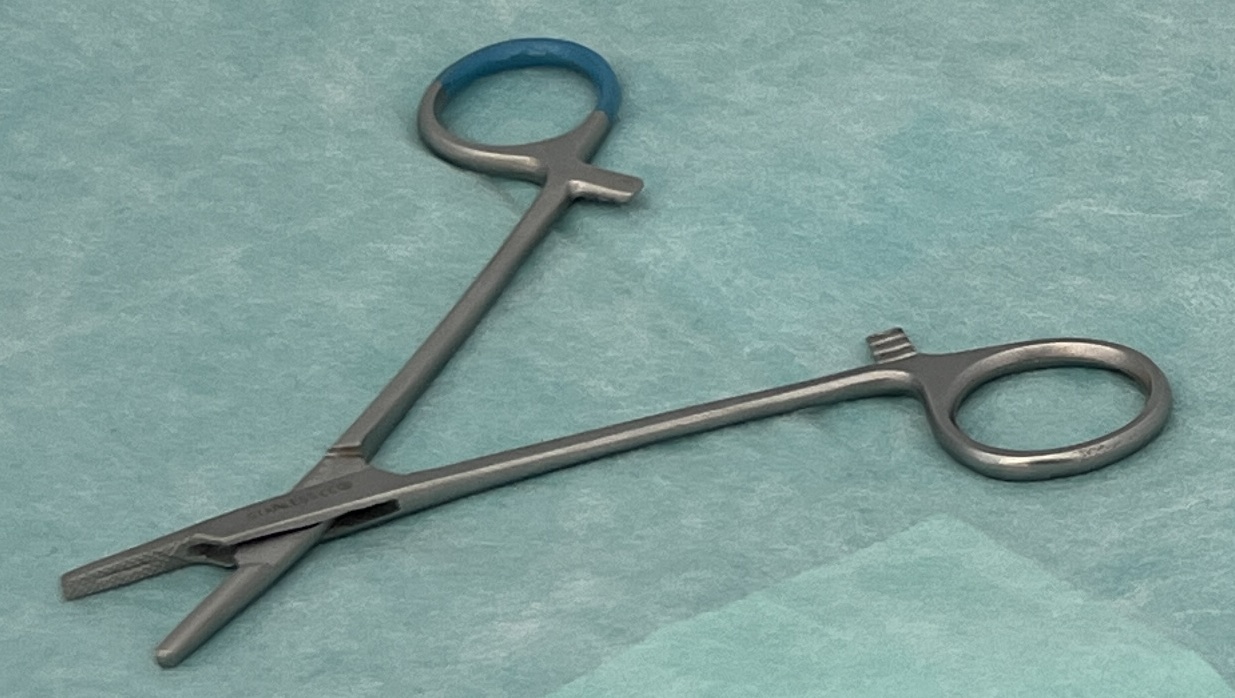
Hinged instrument state: open